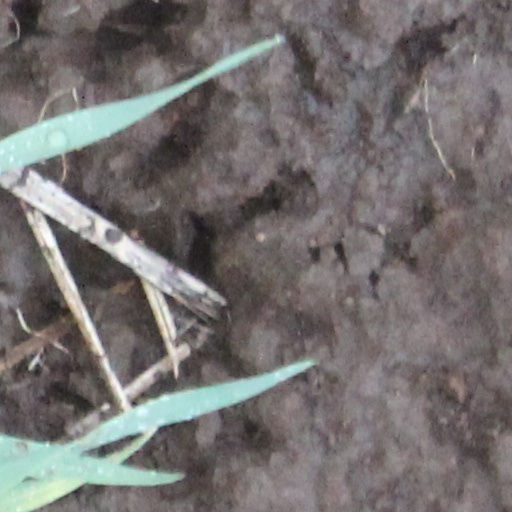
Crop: wheat